Indro Montanelli

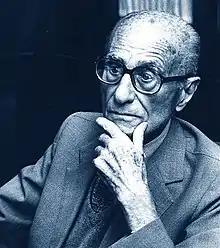

Indro Alessandro Raffaello Schizogene Montanelli (22 April 1909 – 22 July 2001) was an Italian journalist, historian, and writer. He was one of the fifty World Press Freedom Heroes according to the International Press Institute. A volunteer for the Second Italo-Ethiopian War and an admirer of Benito Mussolini's dictatorship, Montanelli had a change of heart in 1943, and joined the liberal resistance group Giustizia e Libertà but was discovered and arrested along with his wife by Nazi authorities in 1944. Sentenced to death, he was able to flee to Switzerland the day before his scheduled execution by firing squad thanks to a secret service double agent.